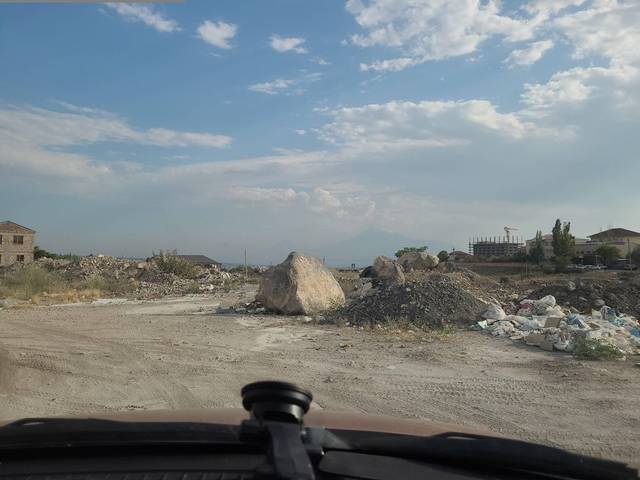
Region: Armenia
Coordinates: 40.177, 44.488